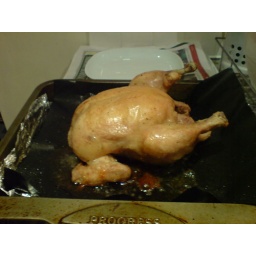
Then take the half-cooked chicken out the oven so that you can toss the potatoes in the lovely juices